Vikraman

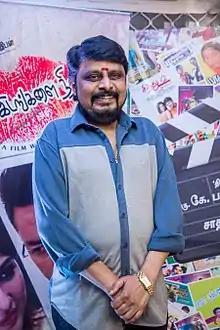
Vikraman at "Koditta Idangalai Nirappugas audio launch in 2016

Vikraman"' is an Indian film director primarily working in Tamil cinema.